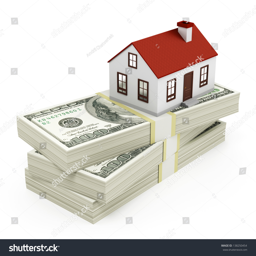
industry on the white background